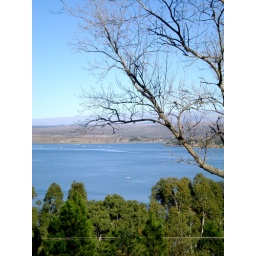
the scenery from my dad's cousins house in the mountains of Argentina